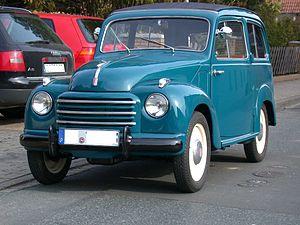
La Fiat 500 Topolino Commerciale était un petit véhicule utilitaire fabriqué par la branche Fiat Veicoli Commerciali du groupe italien Fiat entre 1937 et 1955 dans l'usine Fiat du Lingotto à Turin.